Katarzyna Branicka

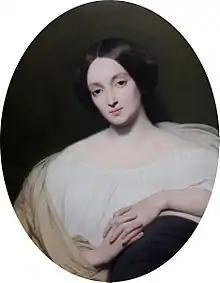
"Katarzyna Potocka" (1850) by Ary Scheffer, National Museum, Warsaw

Born into the House of Branicki, Katarzyna was the youngest child of Count Wladyslaw Gregorz Branicki (1782–1843) and Countess Rosa Potocka (1780–1862), member of the Potocki family.